Breakout (1975 film)

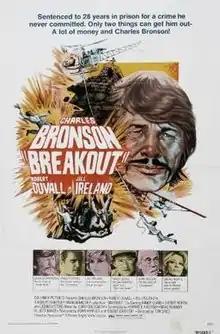
Theatrical release poster

Breakout is a 1975 action film from Columbia Pictures starring Charles Bronson, Jill Ireland, Robert Duvall, John Huston, Sheree North and Randy Quaid. Bronson and Ireland, the lead actor and actress, were married in real life. The film is notable for giving the usually serious Bronson a more comedic, lighthearted role.